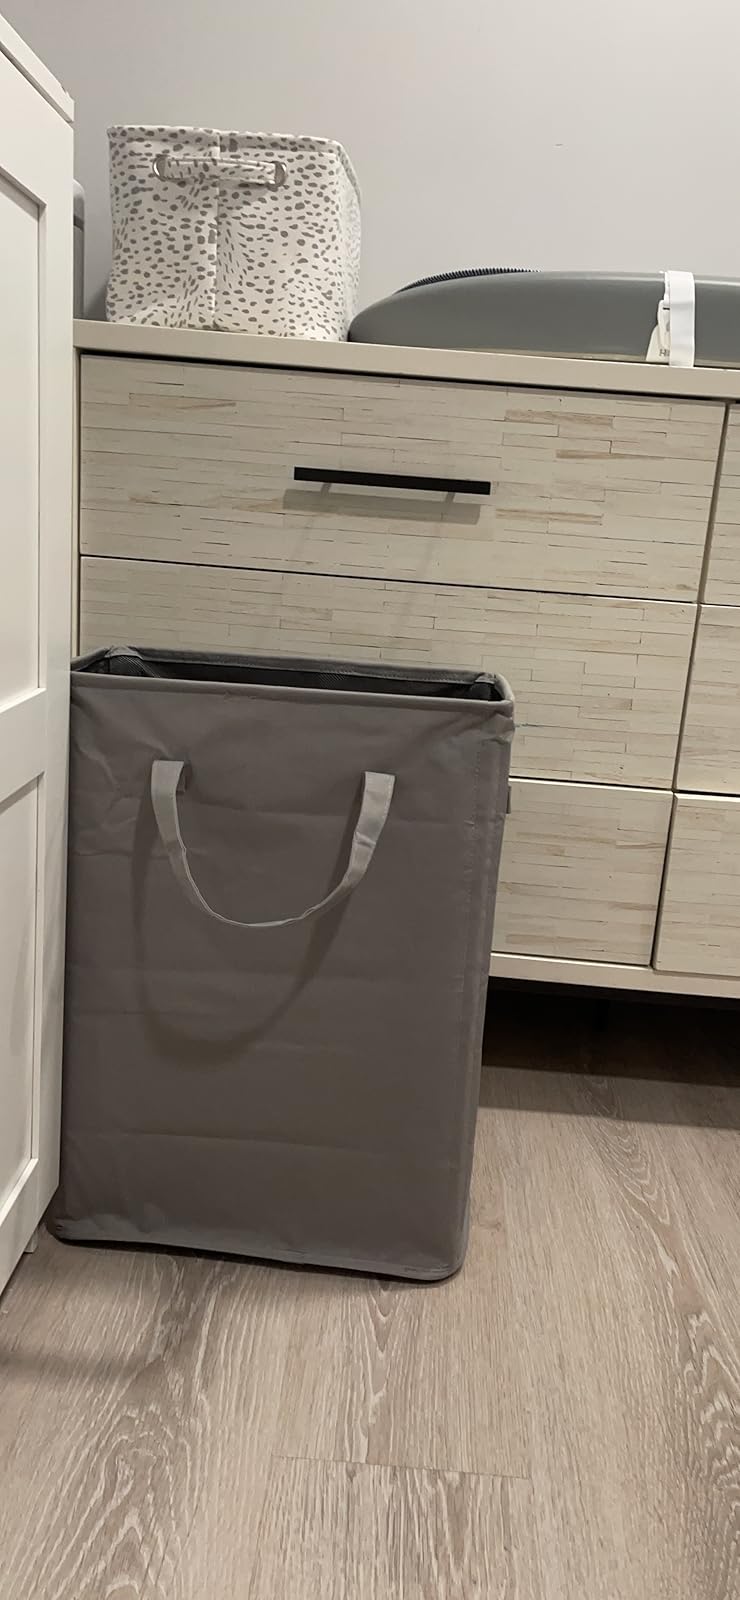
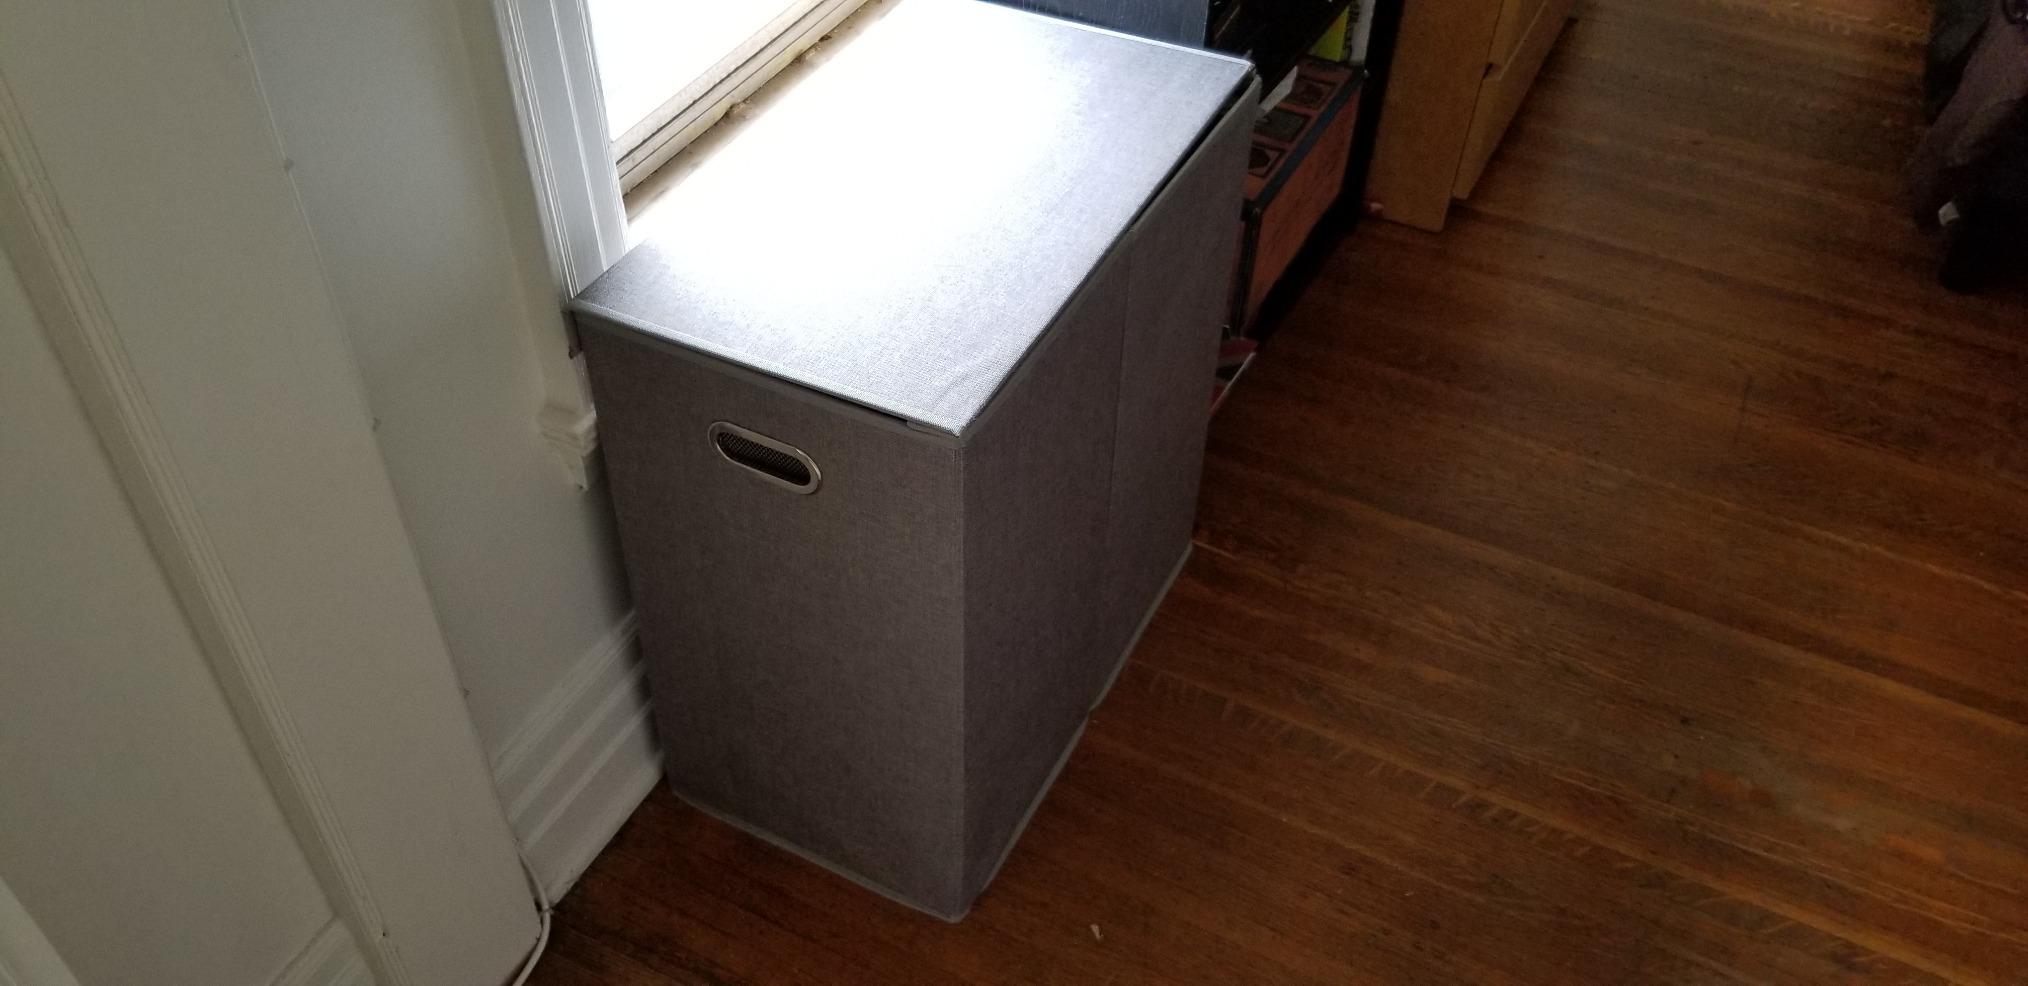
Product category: items_hamper
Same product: no